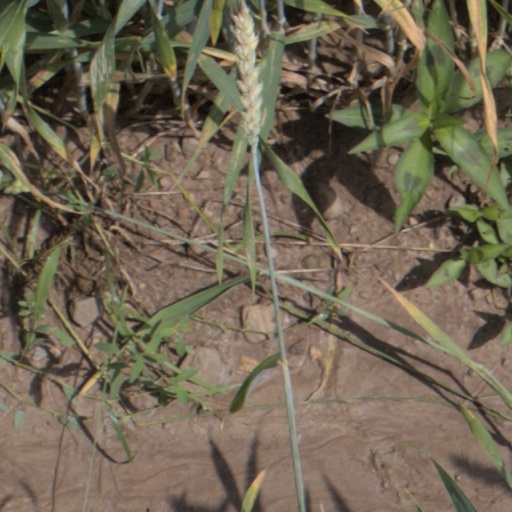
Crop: wheat